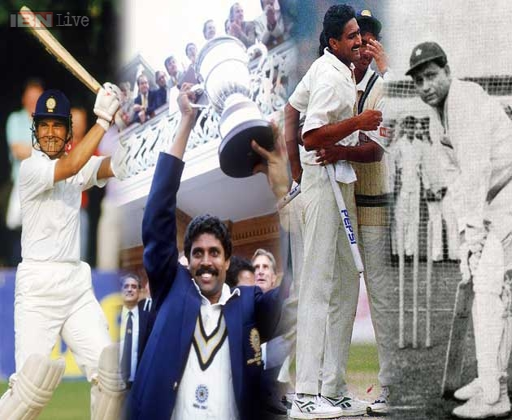
essay on cricket is killing all other games